Henry Fonda

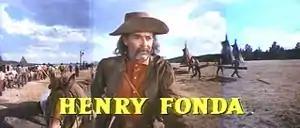
Fonda in "How the West Was Won"

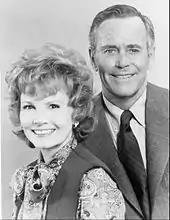
Janet Blair and Fonda in "The Smith Family", 1971

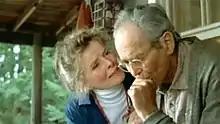
Fonda won an Academy Award for his work with Katharine Hepburn in "On Golden Pond".

Refusing another long-term studio contract, Fonda returned to Broadway, wearing his own officer's cap to originate the title role in "Mister Roberts", a comedy about the U.S. Navy, during World War II in the South Pacific Ocean where Fonda, a junior officer, Lt. Douglas A. Roberts wages a private war against a tyrannical captain. He won a 1948 Tony Award for the part. Fonda followed that by reprising his performance in the national tour and with successful stage runs in "Point of No Return" and "The Caine Mutiny Court-Martial". After an eight-year absence from films, he starred in the same role in the 1955 film version of "Mister Roberts" with James Cagney, William Powell, and Jack Lemmon, continuing a pattern of bringing his acclaimed stage roles to life on the big screen. On the set of "Mister Roberts", Fonda came to blows with director John Ford, who punched him during filming, and Fonda vowed never to work for the director again. While he kept that vow for years, Fonda spoke glowingly of Ford in Peter Bogdanovich's documentary "Directed by John Ford" and in a documentary on Ford's career alongside Ford and James Stewart. Fonda refused to participate until he learned that Ford had insisted on casting Fonda as the lead in the film version of "Mr. Roberts", reviving Fonda's film career after concentrating on the stage for years.